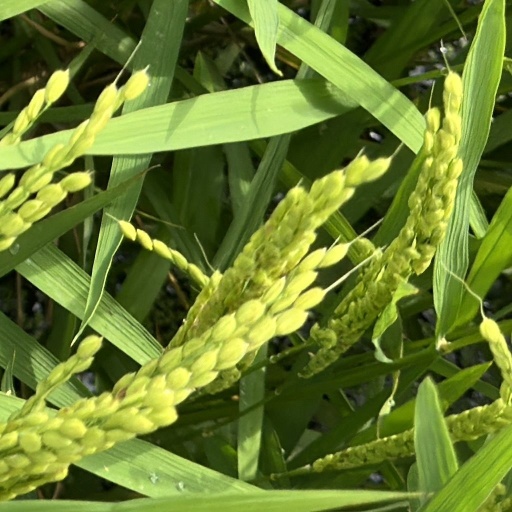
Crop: rice